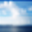
Label: sea